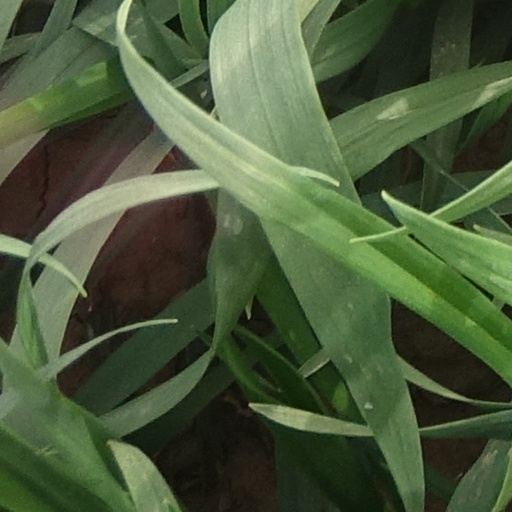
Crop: wheat